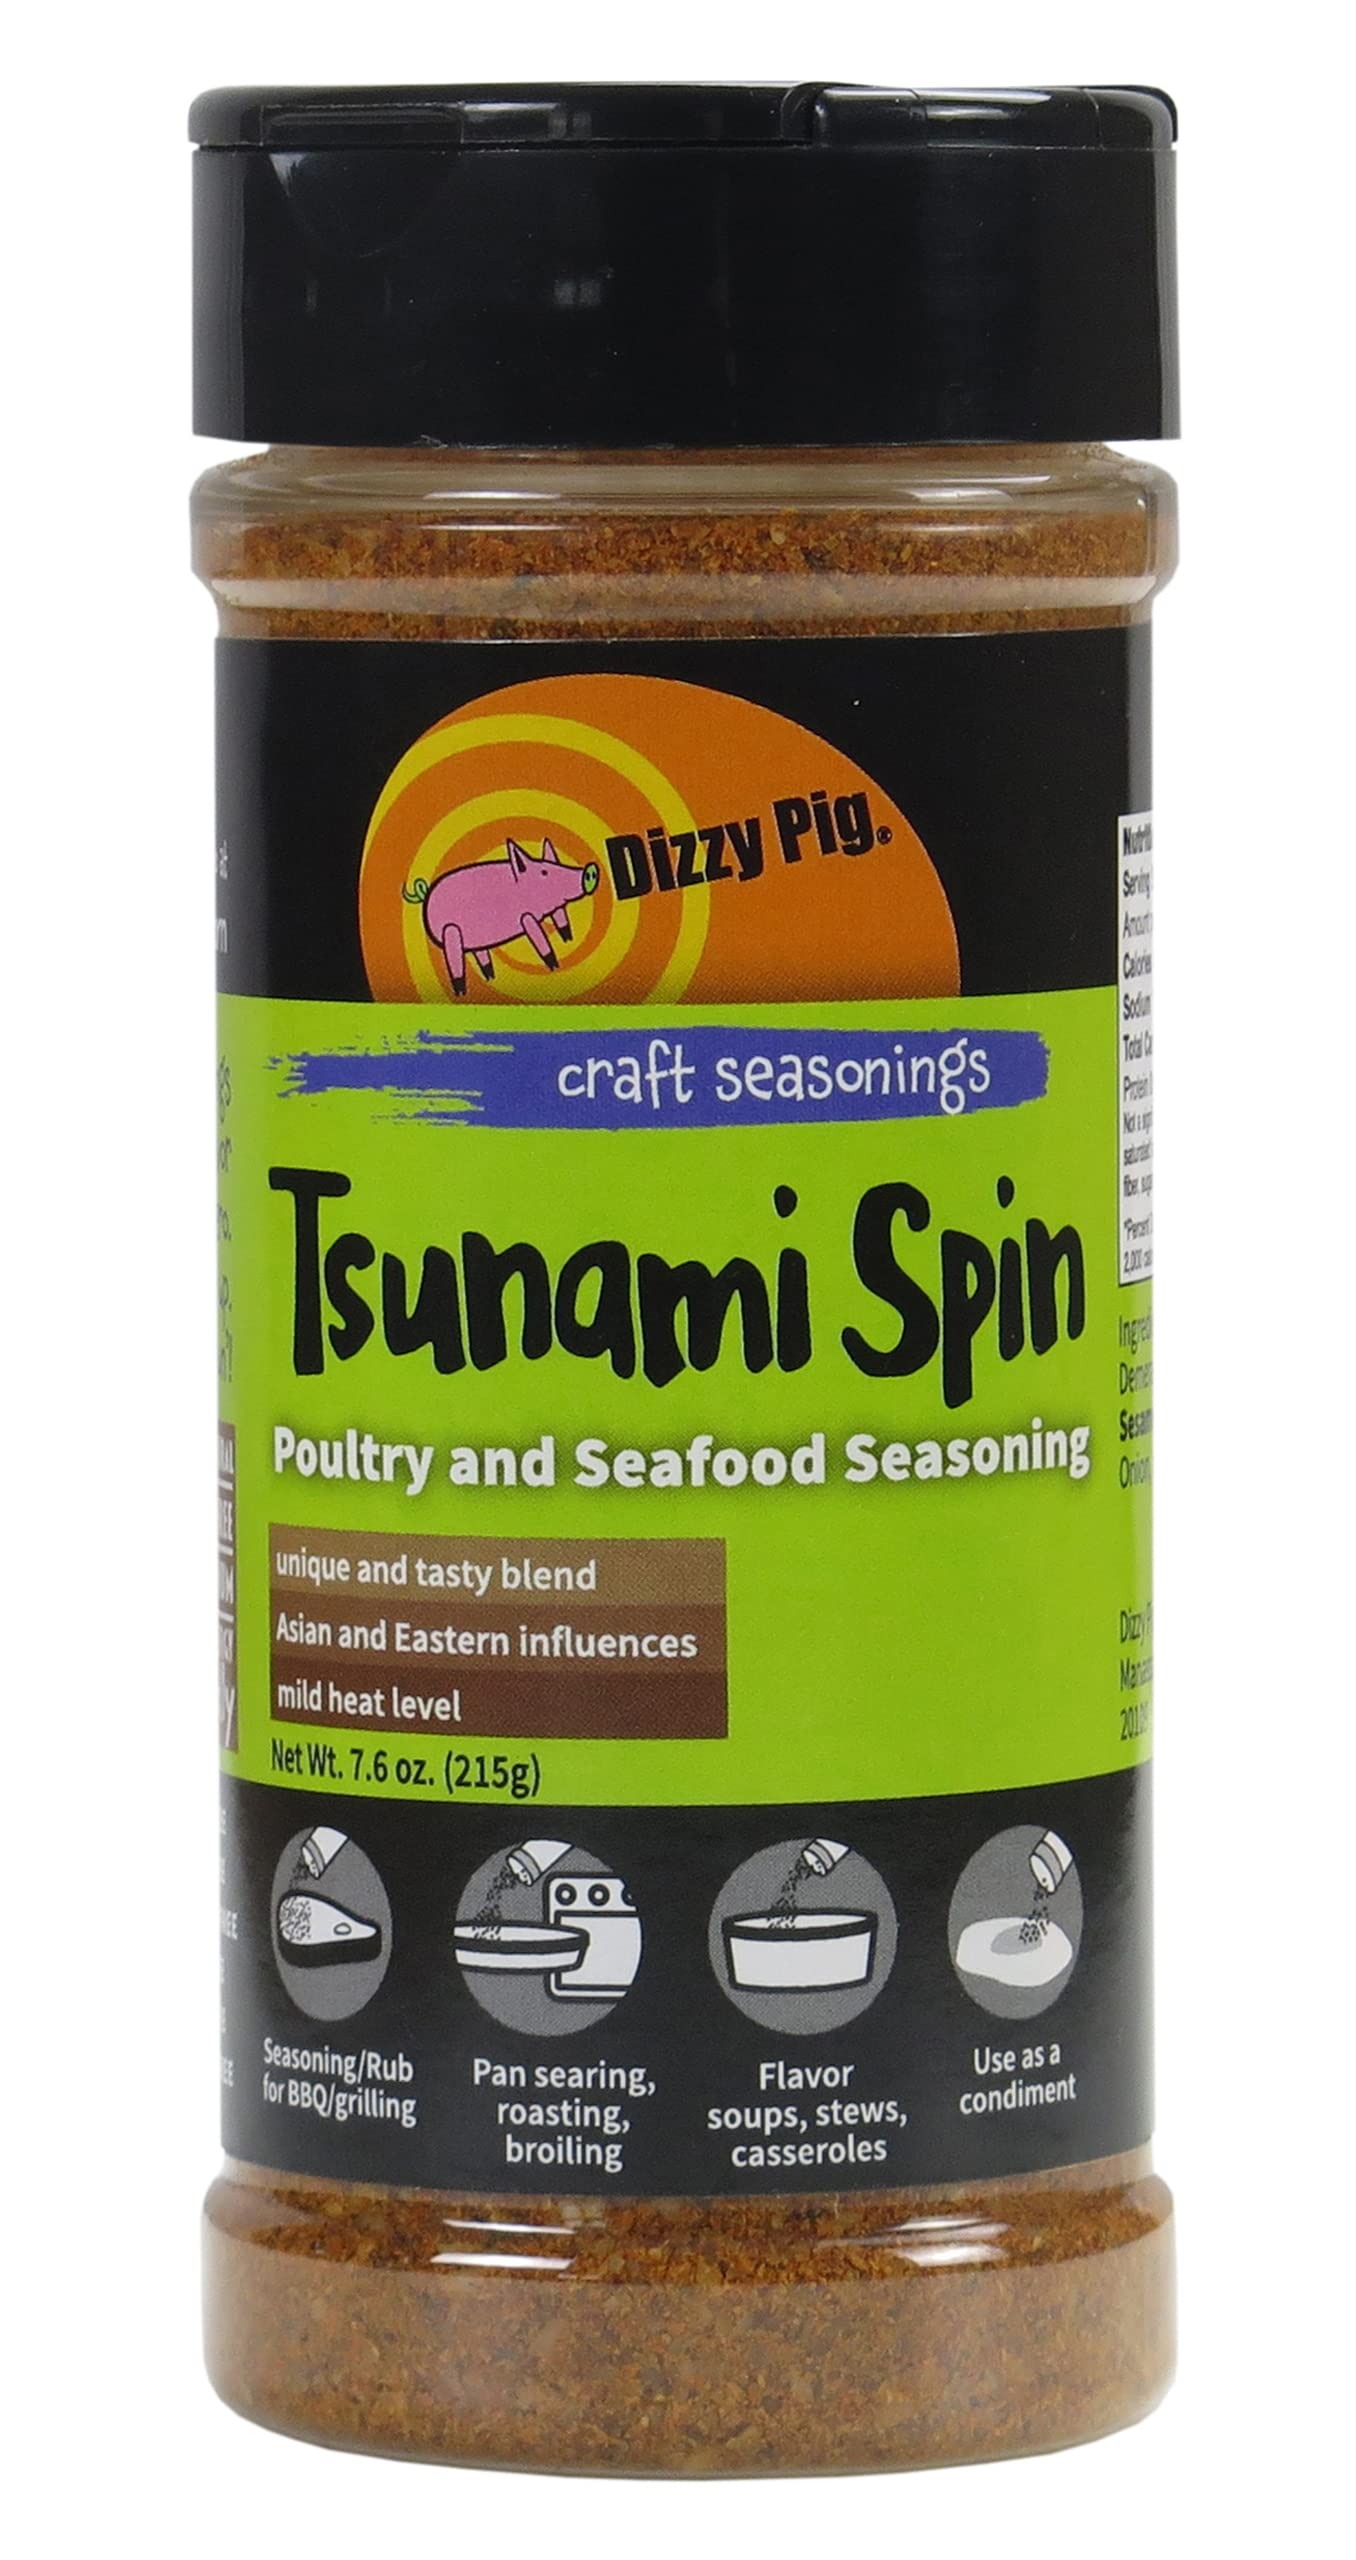
Item Name: Dizzy Pig Tsunami Spin Asian Fusion Seasoning Rub (8oz Shaker) - Seasons 30+lbs of Food - Hand Made in the USA - MSG Free, Gluten Free
Bullet Point 1: Tsunami Spin is a unique fusion of Asian and American ingredients that defies categorization. It can’t be pinned down as your standard pan-Asian flavor, nor does it fall neatly into an American profile.
Bullet Point 2: Scented with an array of Middle Eastern and Far East spices, you’ve never tasted anything like it. Slightly sweet, lightly floral and with a mild heat level; countless competition chicken awards have been won using this seasoning.
Bullet Point 3: With its overtones of sesame and ginger, it is the perfect seafood seasoning and poultry seasoning, especially delicious on grilled chicken and duck.
Bullet Point 4: It complements shiitake mushrooms beautifully, and enhances the flavor of pork, vegetables, and shrimp like nobody’s business.
Bullet Point 5: 8oz shaker seasons 30+lbs of food, making them the go-to for building your spice collection and having on hand.
Bullet Point 6: Hand made in America, Dizzy Pig seasonings are 100% natural, gluten free, MSG free and do not contain any added anti-caking agents.
Value: 7.6
Unit: Ounce

Price: 15.95